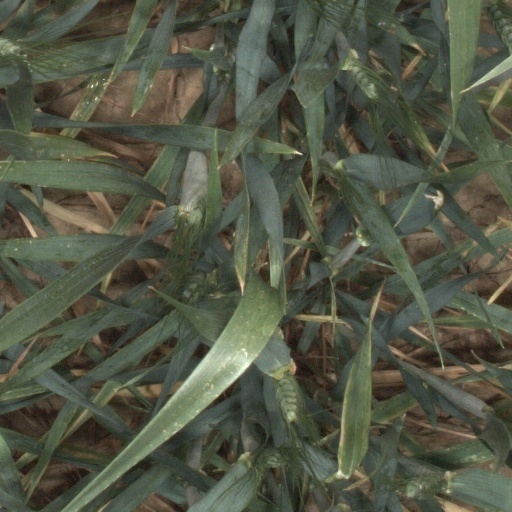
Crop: wheat